Tin Ha Wan Village

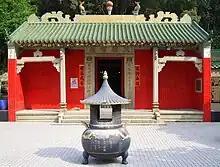
Tin Hau Temple located between Tin Ha Wan Village and Fat Tau Chau Village.

Tin Ha Wan Village is a village in the Hang Hau area of Sai Kung District, New Territories, Hong Kong.